The Amateurs

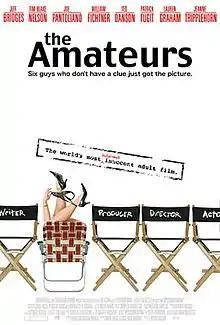
Theatrical release poster

The Amateurs, originally called The Moguls, is a 2005 comedy film written and directed by Michael Traeger and starring Jeff Bridges. The story revolves around six friends in a small town in the United States who decide to make a full-length amateur adult film.